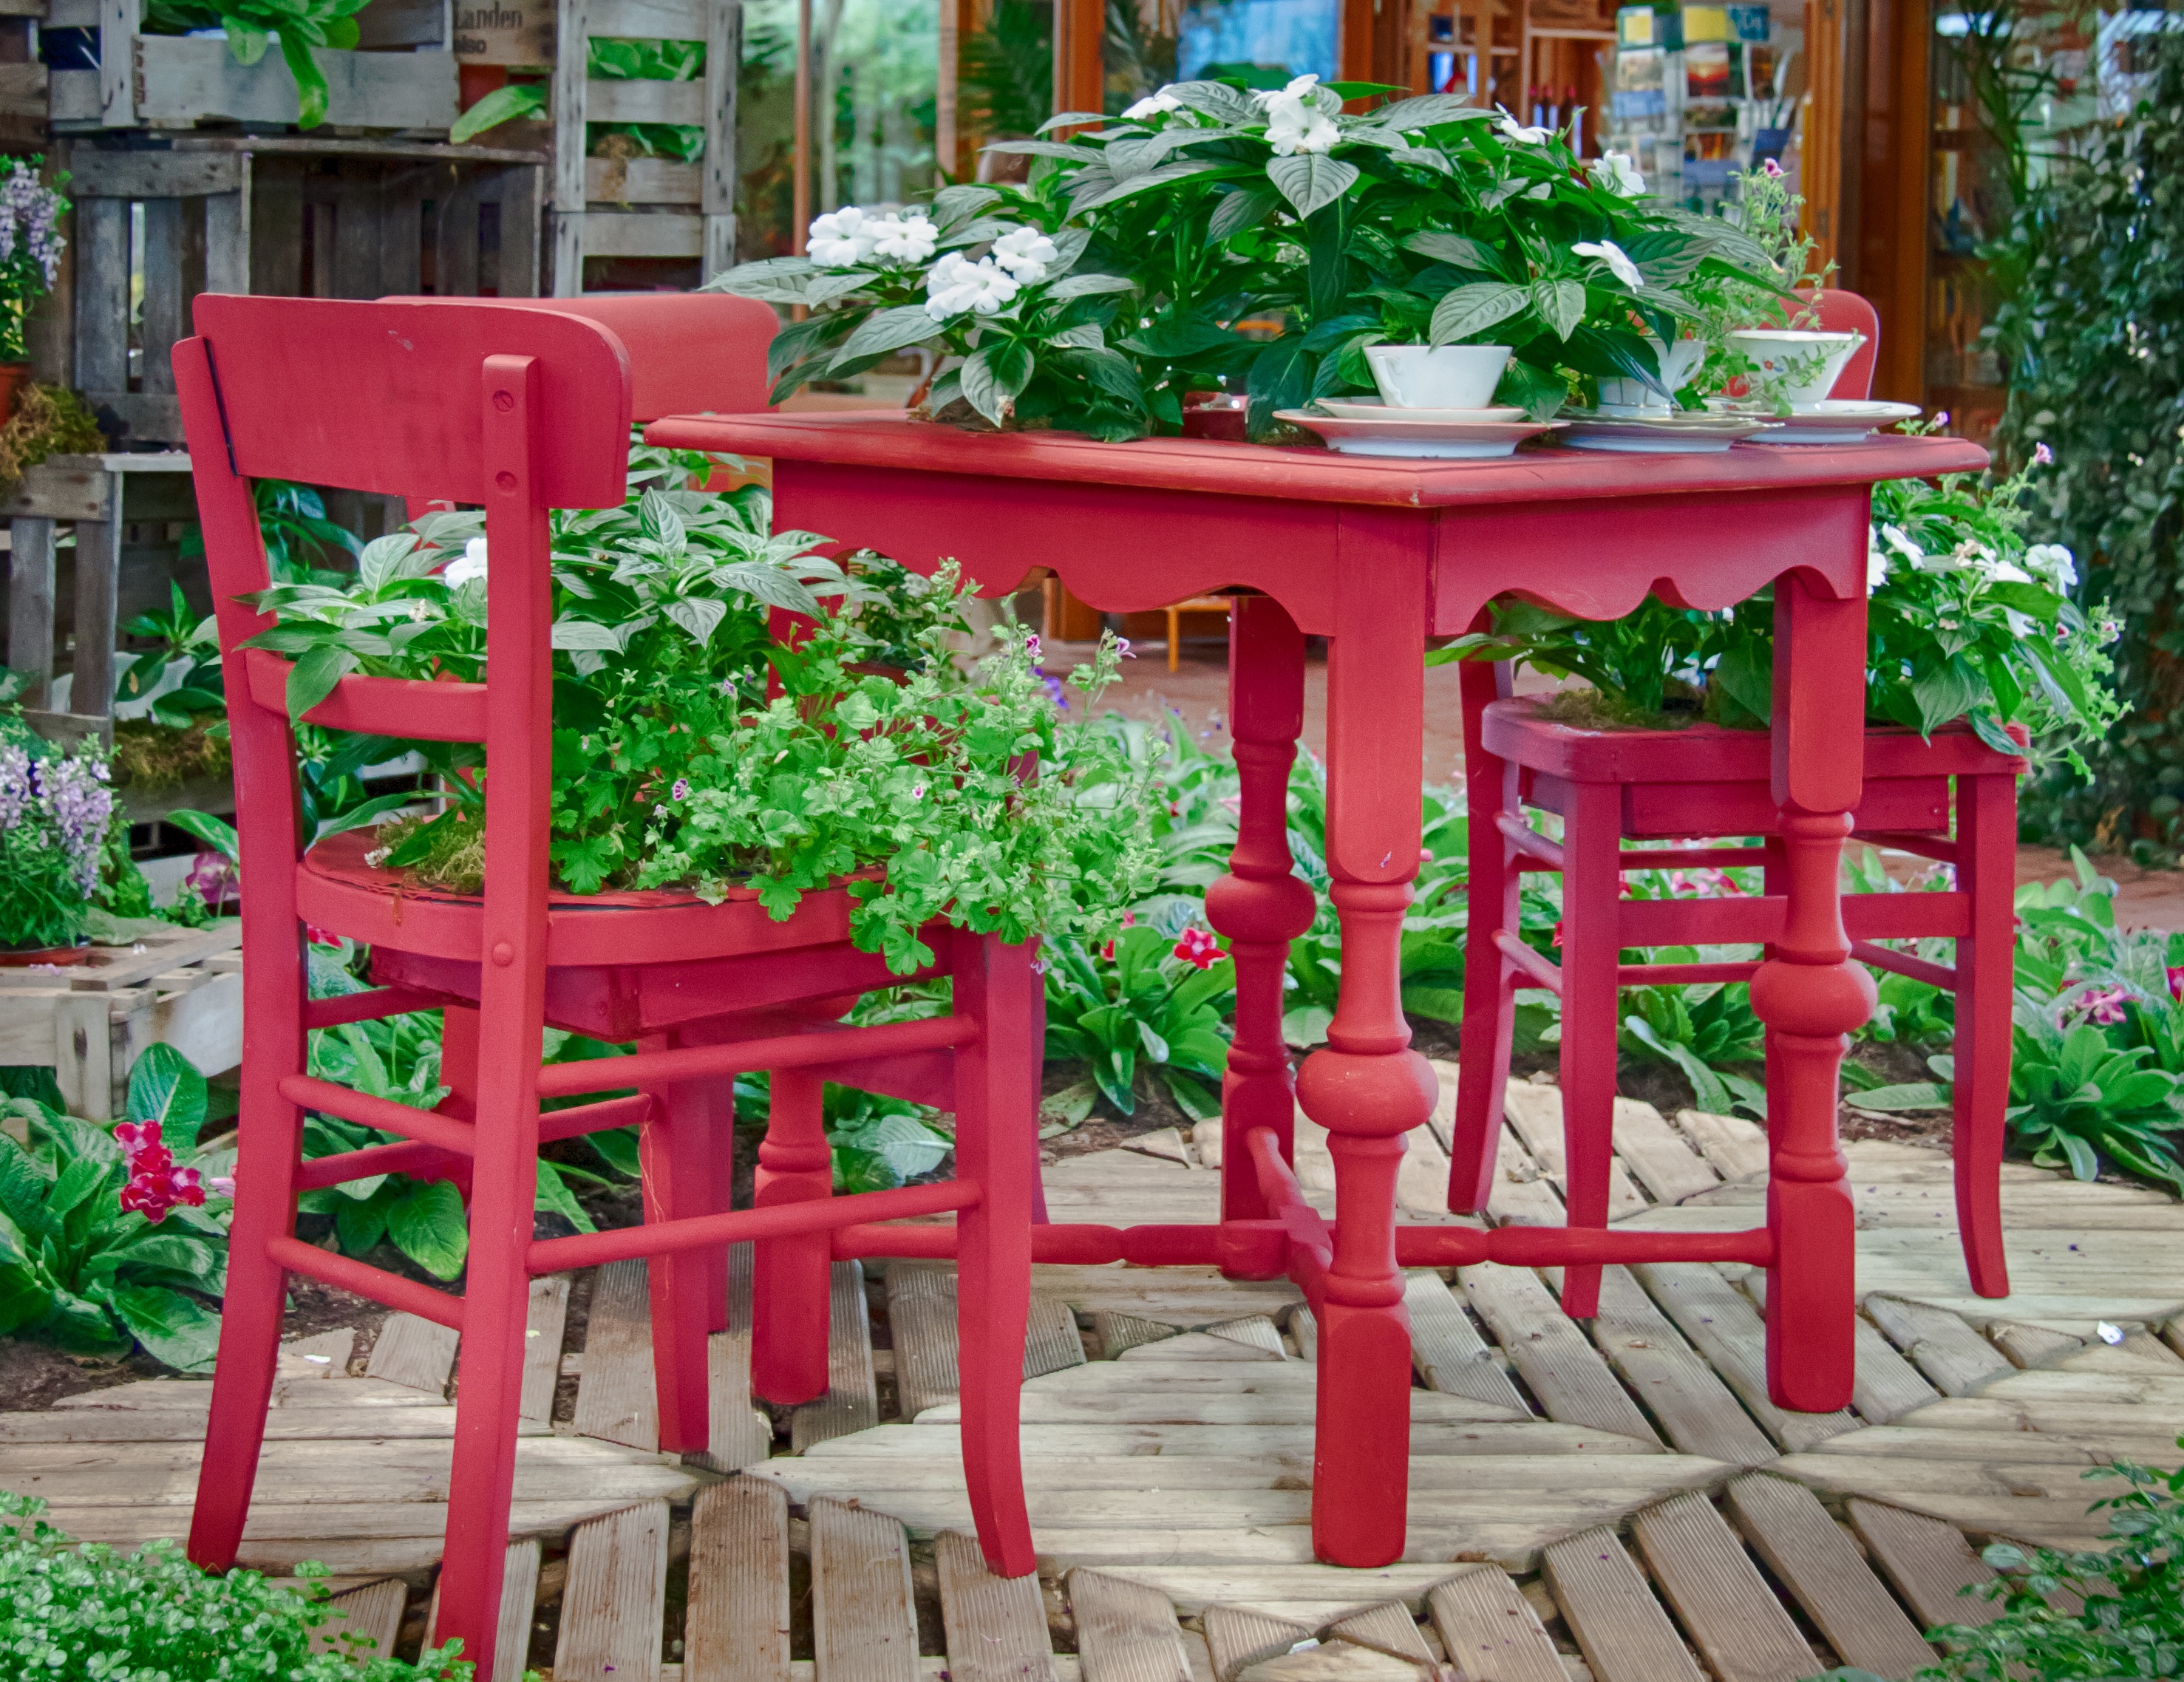
table, plant, flower, chair, cup, backyard, furniture, garden, flowers, decorative, shrine, yard, floristry, shinto shrine, outdoor structure